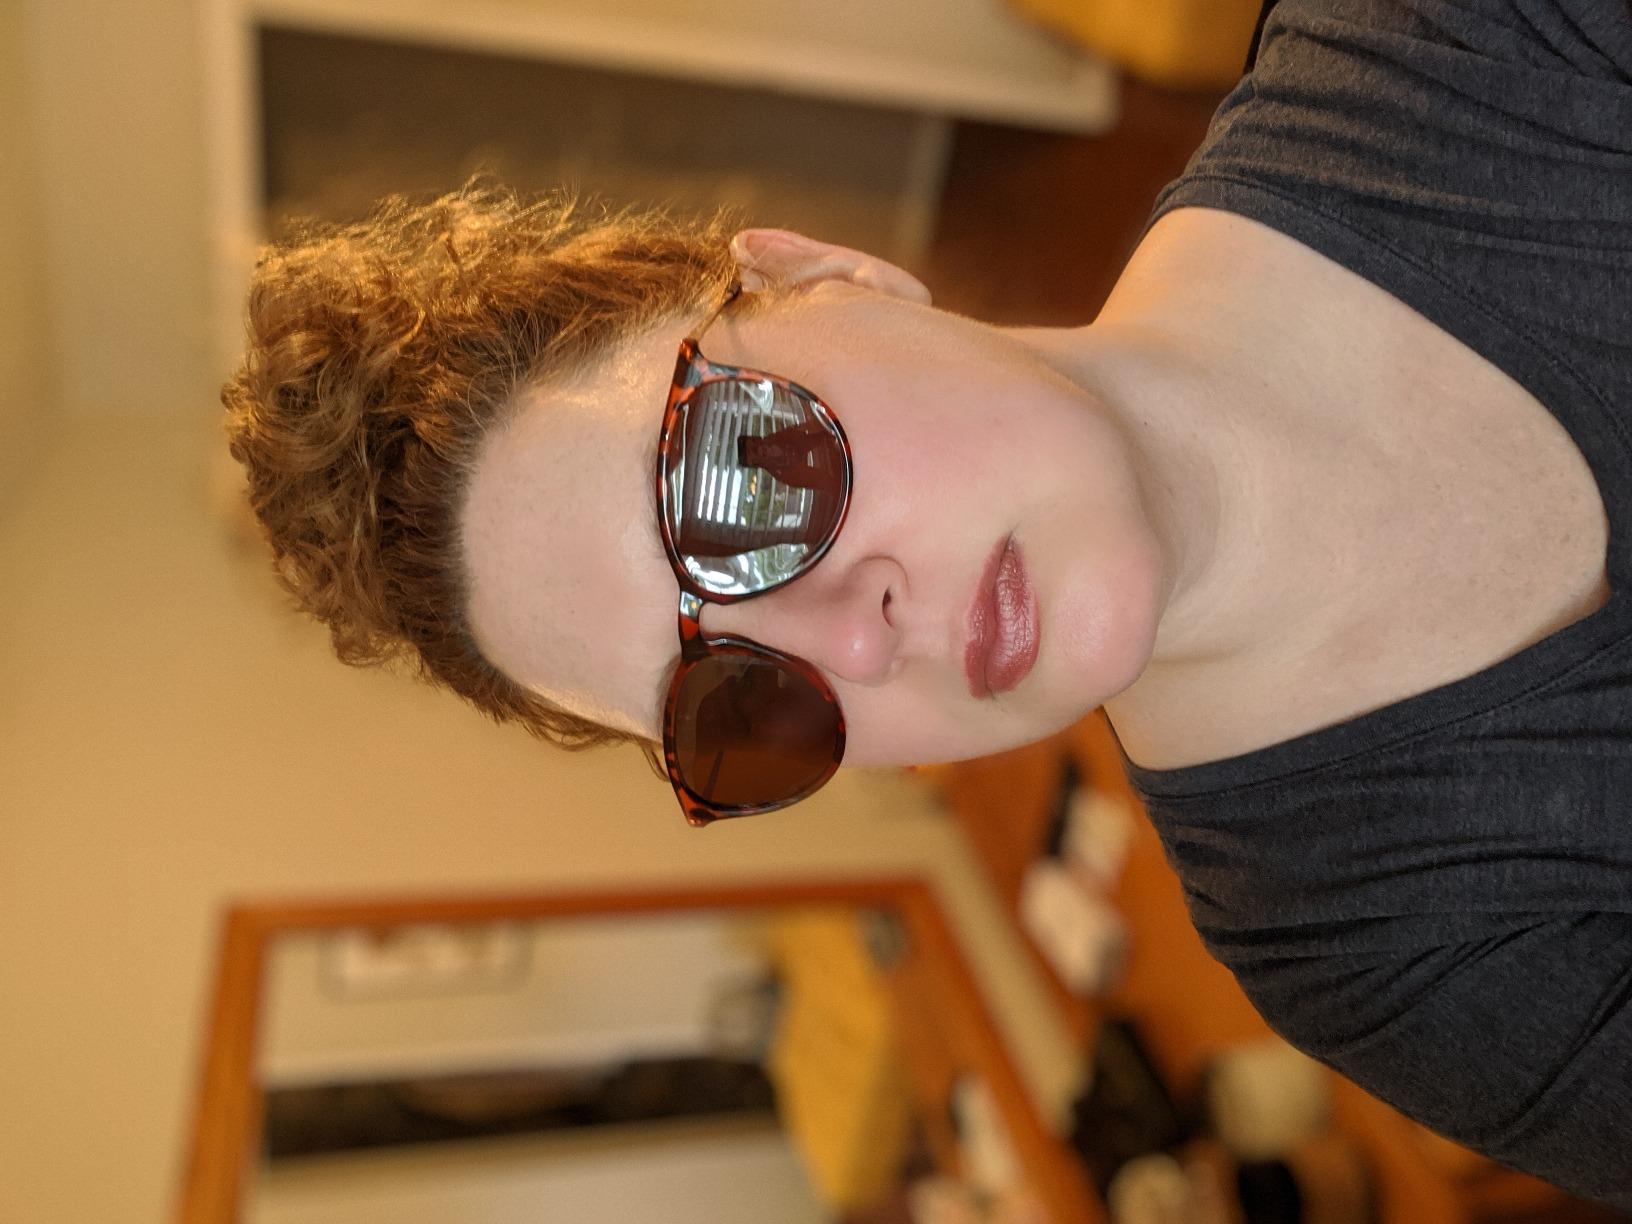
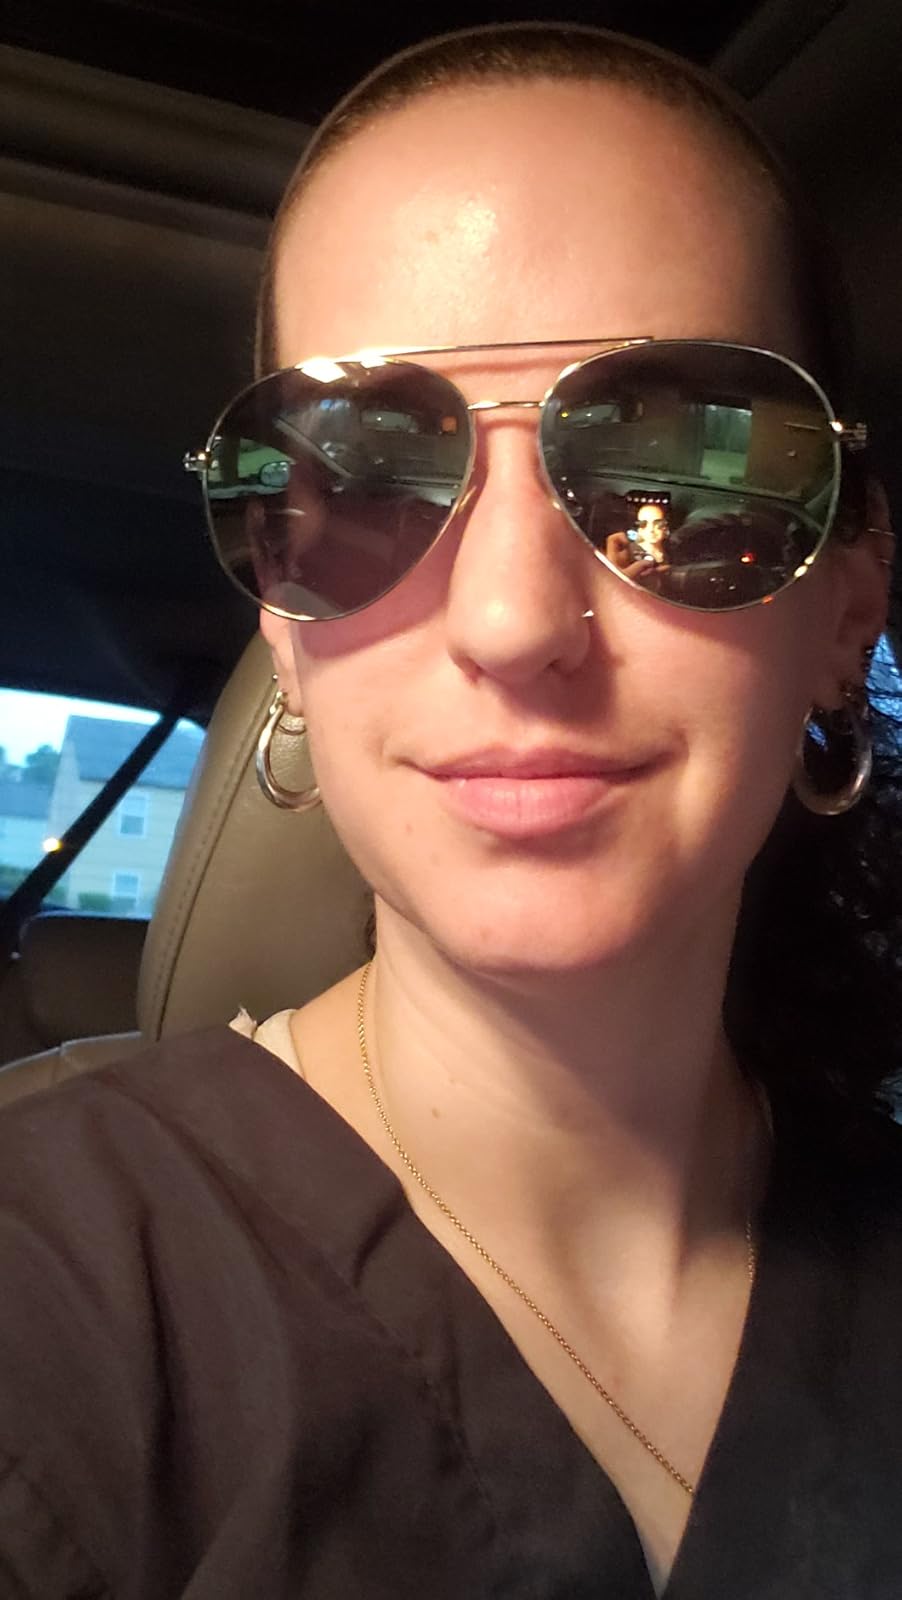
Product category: accessories_sunglasses
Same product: no